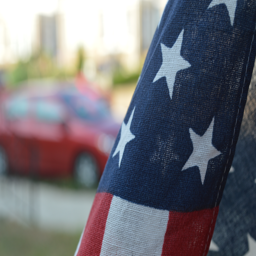
principle : pattern the well recognized red , white , & blue on the flag , show a great pattern .